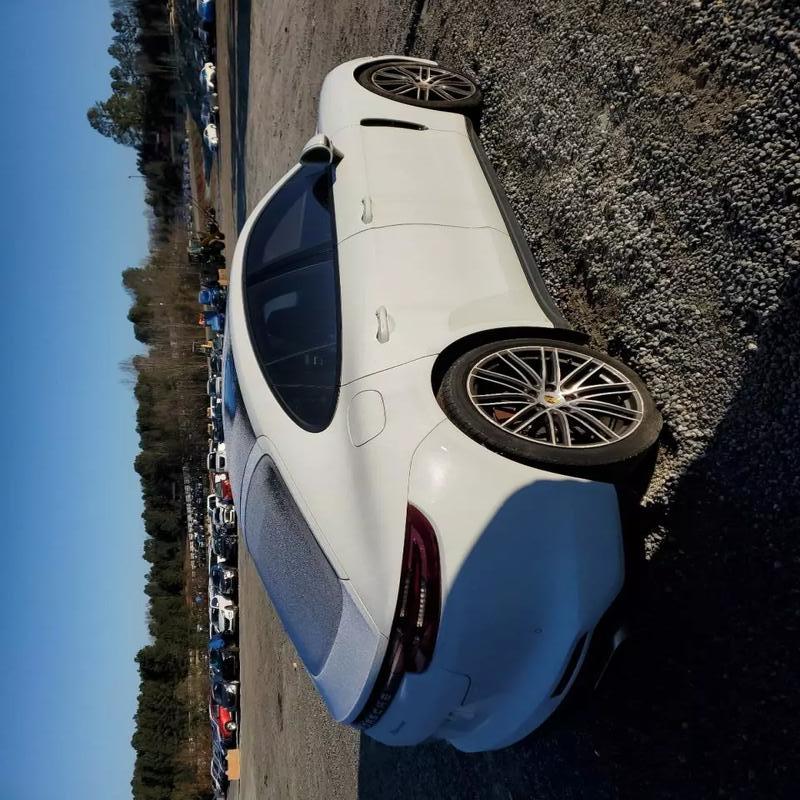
Aucun dommage détecté.
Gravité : aucun